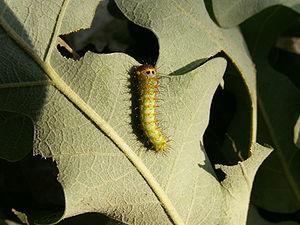
Un phytophage, également désigné comme herbivore, est, dans le domaine de la zoologie, un animal qui se nourrit exclusivement ou presque de plantes vivantes et non de viande, d'excréments, de champignons ou nécromasse. On peut donc dire que ces animaux sont des hétérotrophes ayant pour source principale de leur alimentation des organismes autotrophes.